Internment

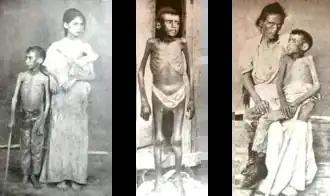
Cuban victims of Spanish reconcentration policies, 1896.

The "American Heritage Dictionary" defines the term "concentration camp" as: "A camp where persons are confined, usually without hearings and typically under harsh conditions, often as a result of their membership in a group which the government has identified as dangerous or undesirable."